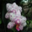
Label: orchid